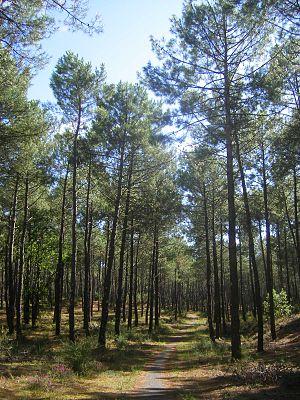
Le plateau d'Albion est situé à cheval sur les trois départements du Vaucluse, de la Drôme et des Alpes-de-Haute-Provence. Il se subdivise administrativement en sept communes : Sault, Ferrassières, Aurel, Revest-du-Bion, Saint-Trinit, Saint-Christol, Simiane-la-Rotonde.